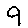
Label: 9